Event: Nepal Earthquake
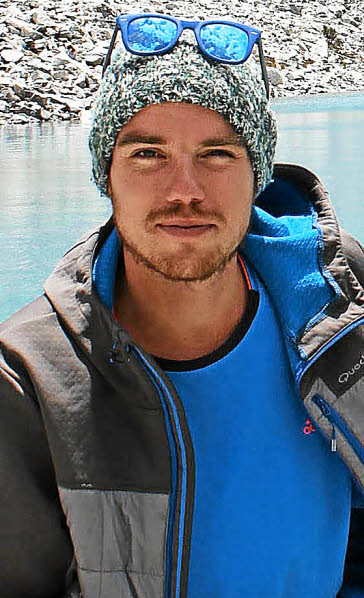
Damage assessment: no_damage